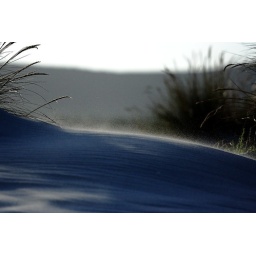
sand flying in the wind